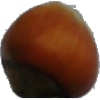
Label: nut_forest